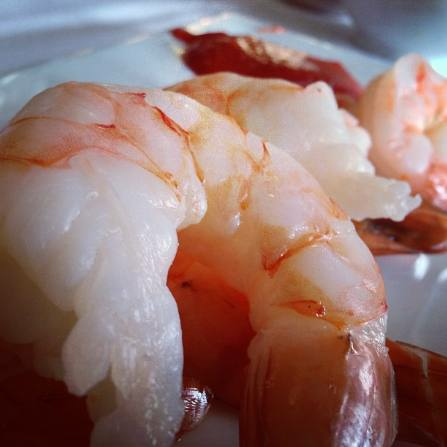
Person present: No